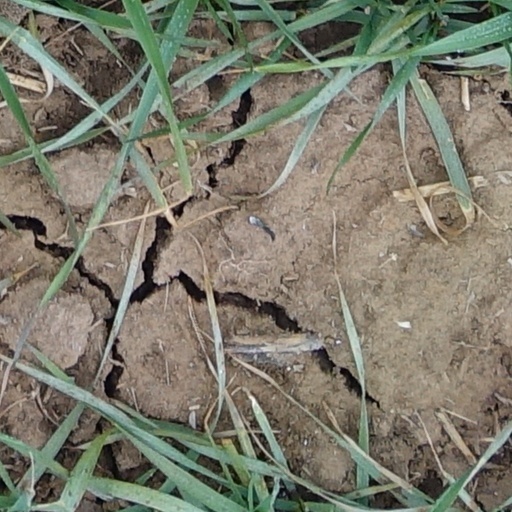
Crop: wheat